Jenny McLeod

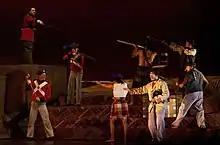
Hōhepa

"Earth and Sky" is a large work for choirs and orchestra, mainly of children. It tells the story of the Māori myth of creation, notably the separation of the Earth Mother, Papa-Tū-ā-Nuku from the Sky Father, Ranginui. It uses many passages involving voices moving independently. It was first performed in Masterton in 1968, and was performed in Tauranga in 1970. In spite of its few performances, it is regarded as a landmark in New Zealand music, by reason of its large scale, local content and experimental nature. A Royal Command Performance was recorded at Mercury Theatre in Auckland in 1971.